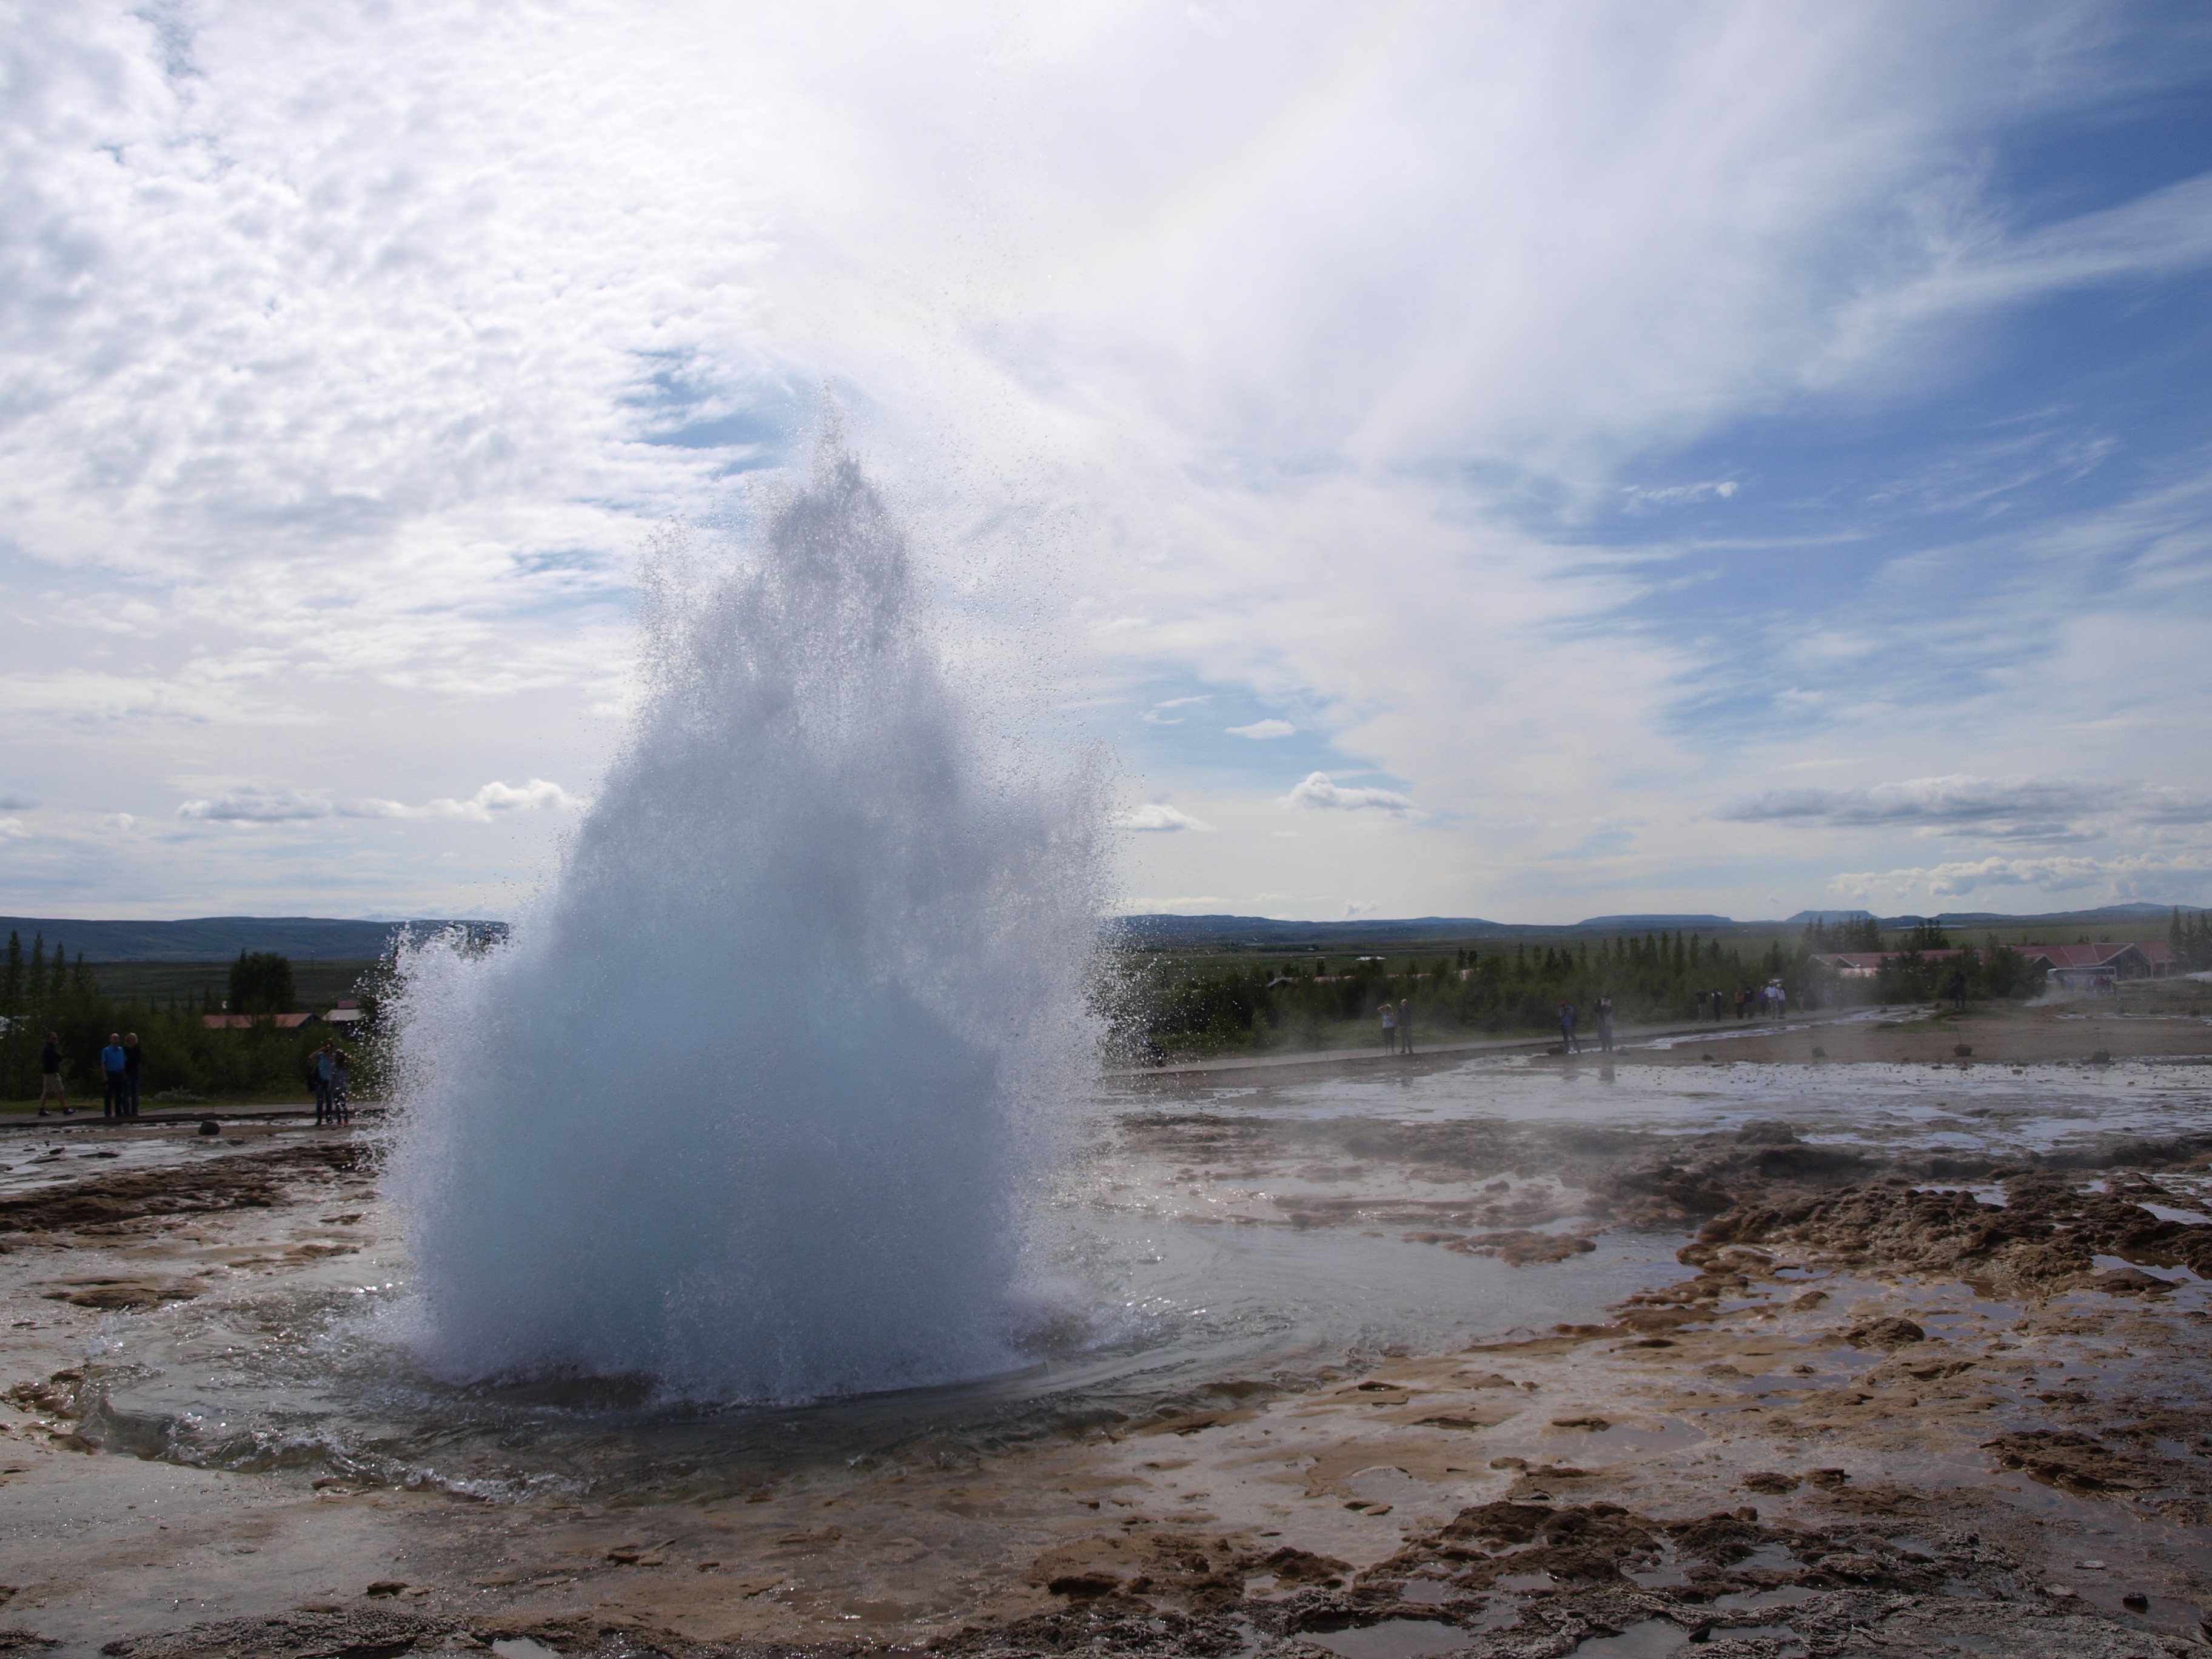
landscape, sea, water, wave, spring, iceland, body of water, fountain, geyser, eruption, landform, geographical feature, atmospheric phenomenon